Mhow

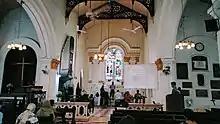
A Sunday Service at the historical Christ Church, Mhow

The river Chambal which flows through the dacoit infested areas of northern India is said to begin at the hill of Janapav which is in a village named Kuti, around 15 km from Mhow town. On top of the hill of Janapav is a temple and ashram. According to local legend this used to be the ashram of Jamadagni, the father of Parashurama (an Avatar or reincarnation of Vishnu, the Hindu God of sustenance). A mela, or religious fair, is held at Kuti every year on the auspicious day of Kartik Purnima - the first full moon after Diwali, which is also celebrated as Guru Nanak's birthday by the Sikh community - and people from villages far and near come to pray and pay their obeisance. The next day the same mela shifts to the Balaji temple in Badgonda village.